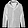
Label: Coat